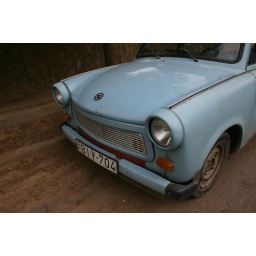
The East German car Trabant is still part of the daily street life in Hungary